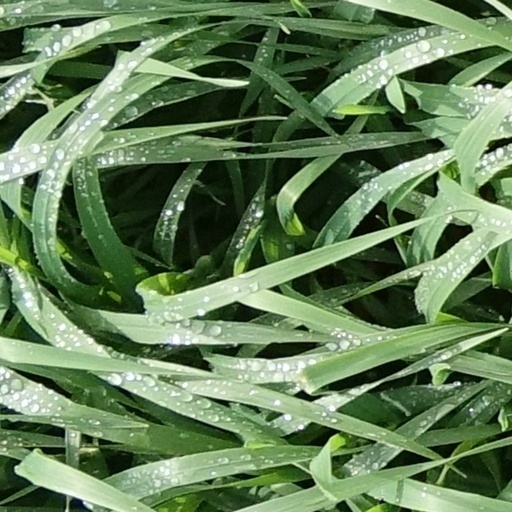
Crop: wheat